Providence Public Library

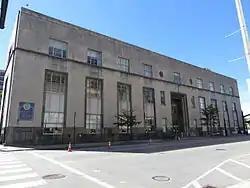
Northeast face on Empire Street, Addition in 1954

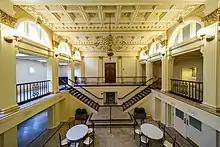
Library interior in 2019

Providence Public Library of Providence, Rhode Island was founded in 1875.